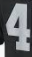
Number: 4